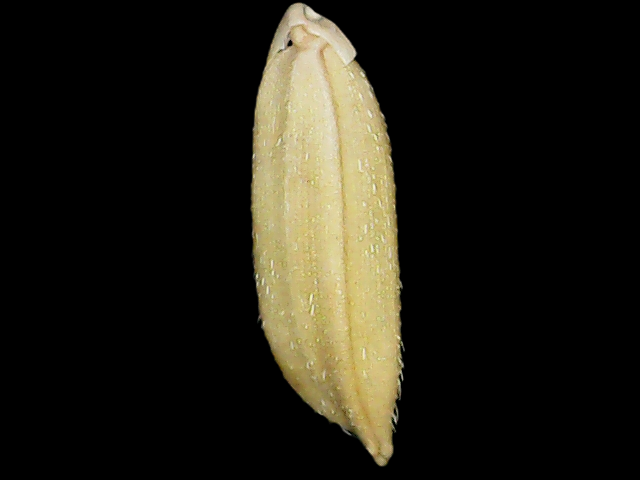
Rice variety: Bd30